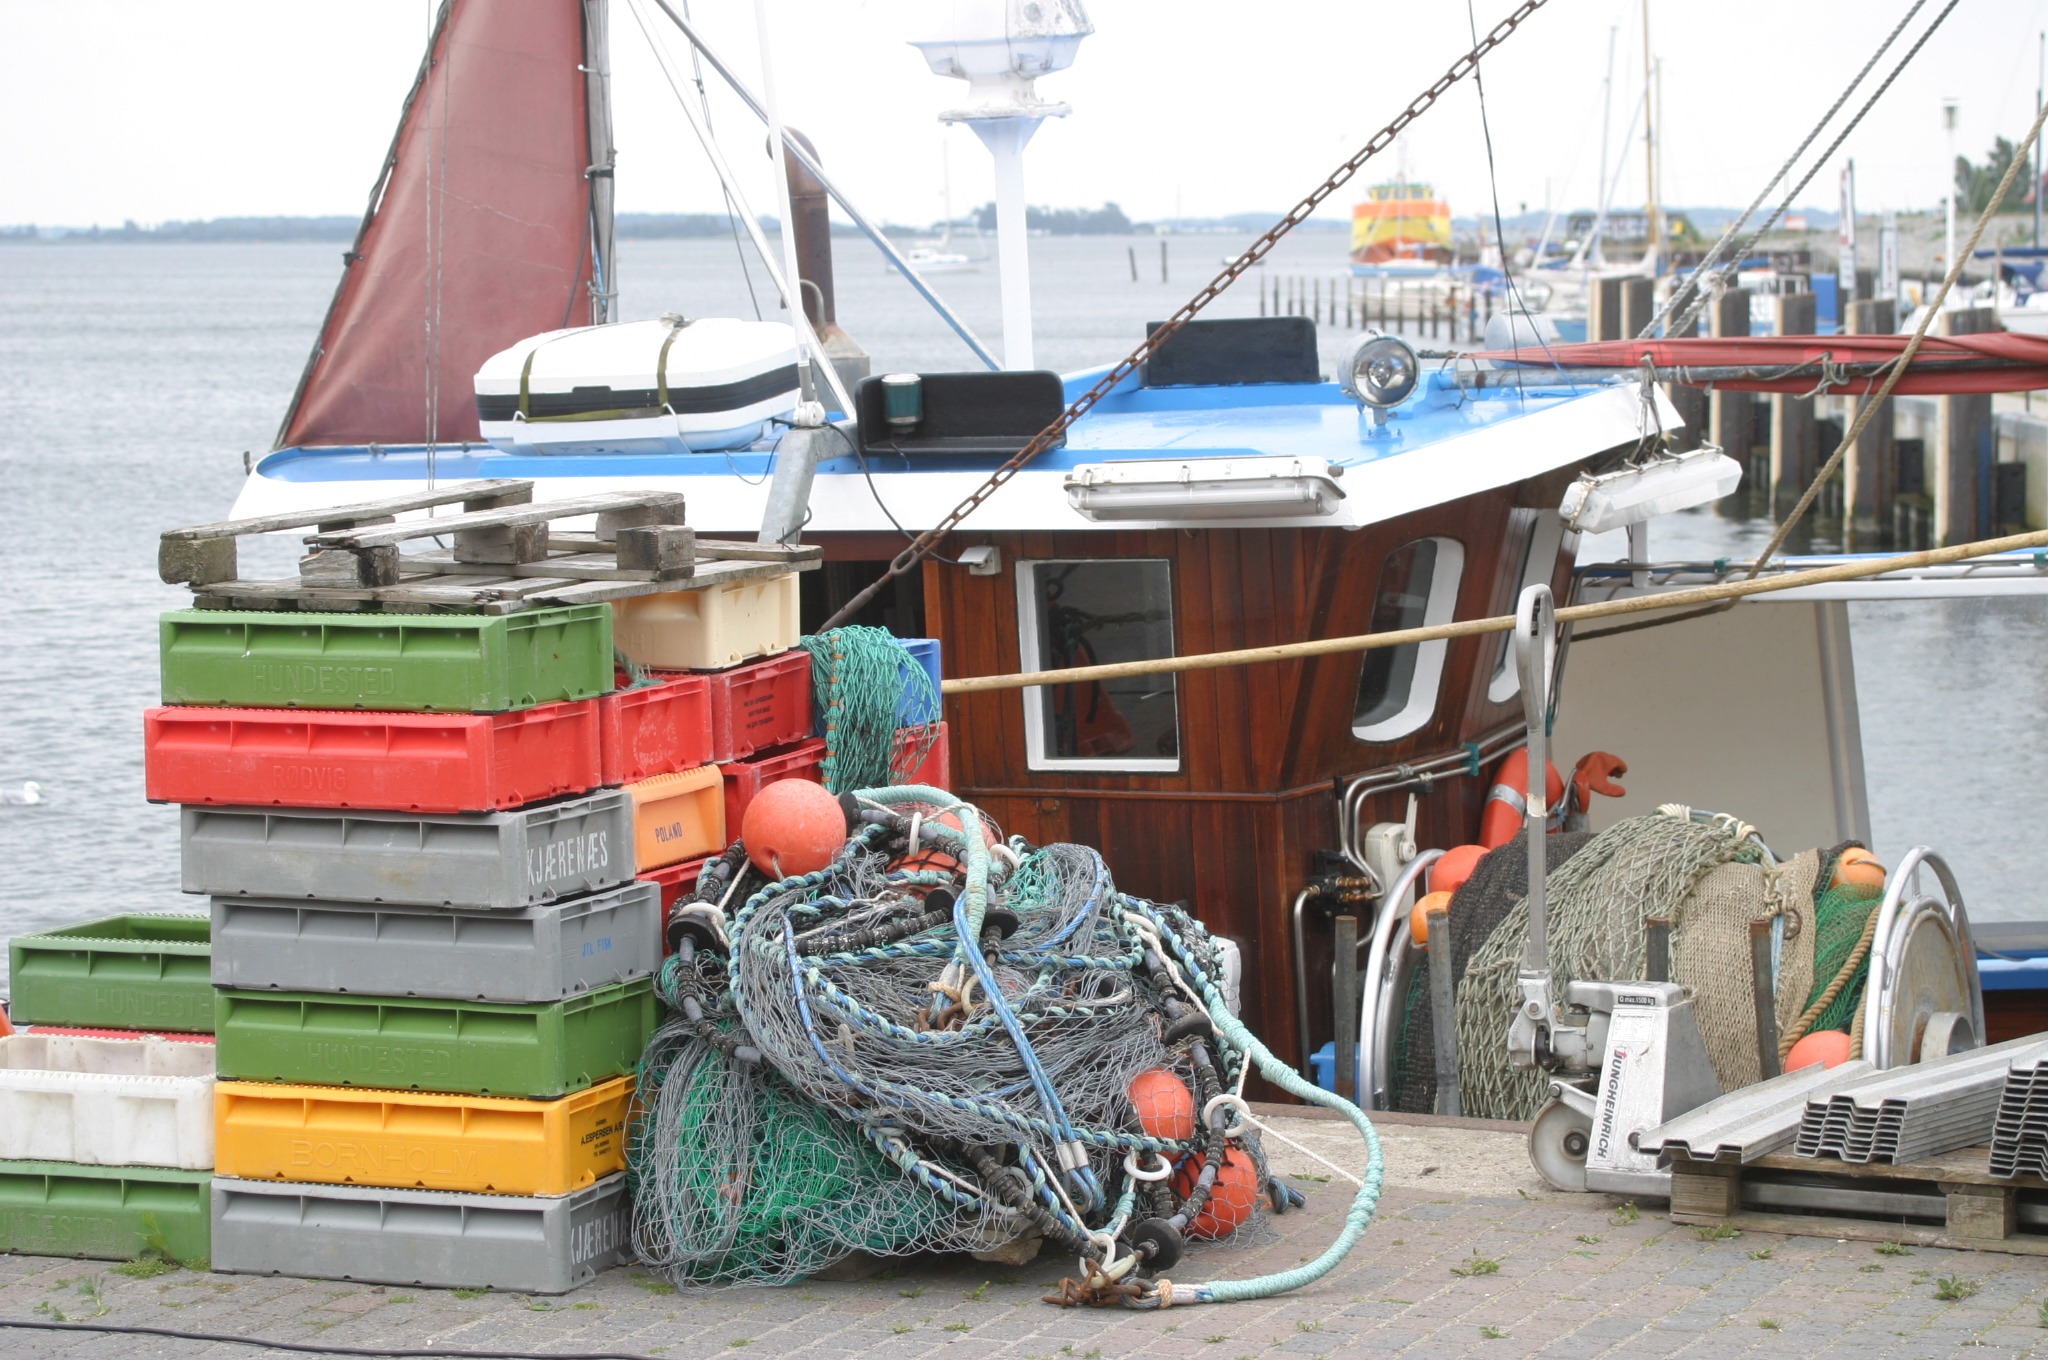
sea, boat, vehicle, fishing, mast, boxes, watercraft, fishing port, r gen island, networks, fishing boats